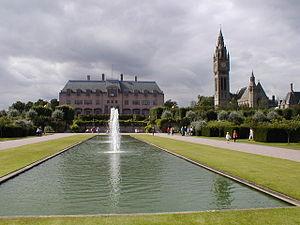
Eaton Hall est la propriété de campagne du Duc de Westminster. Elle est située sur un terrain de 2 km² au sud du village d'Eccleston dans le Cheshire, en Angleterre.